2009 Georgia Tech Yellow Jackets football team

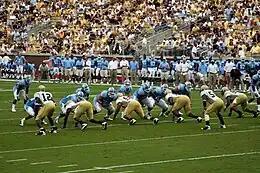

GT at Mississippi State Bulldogs